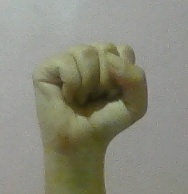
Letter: saad